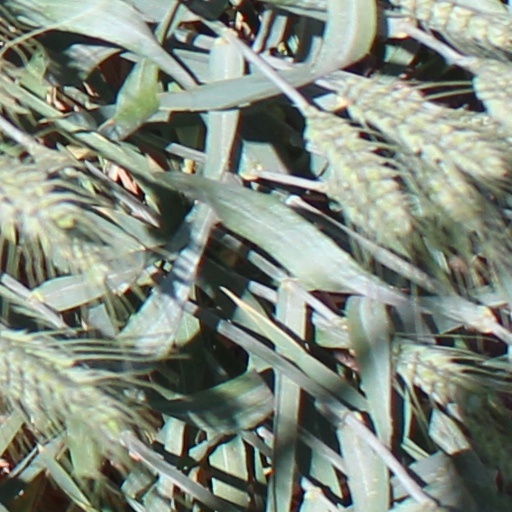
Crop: wheat